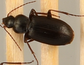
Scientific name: Calathus advena
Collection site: Niwot Ridge Mountain Research Station Site (NIWO), plot NIWO_007